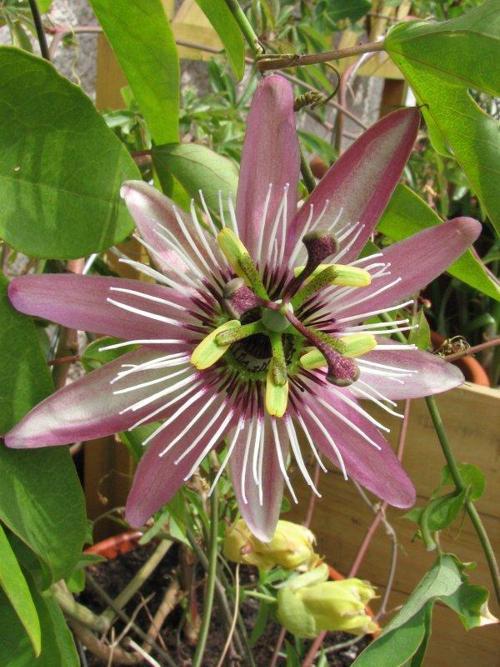
Label: passion flower